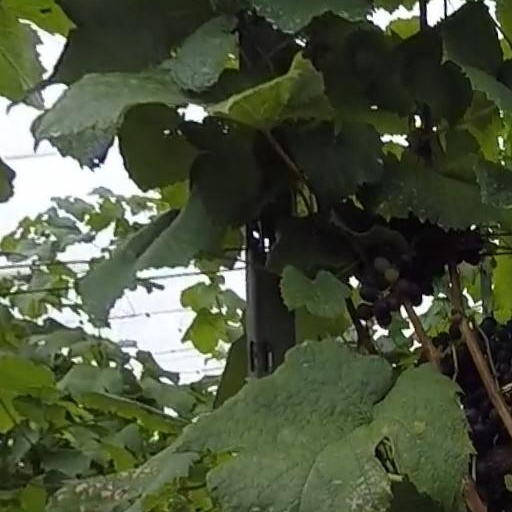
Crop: grape